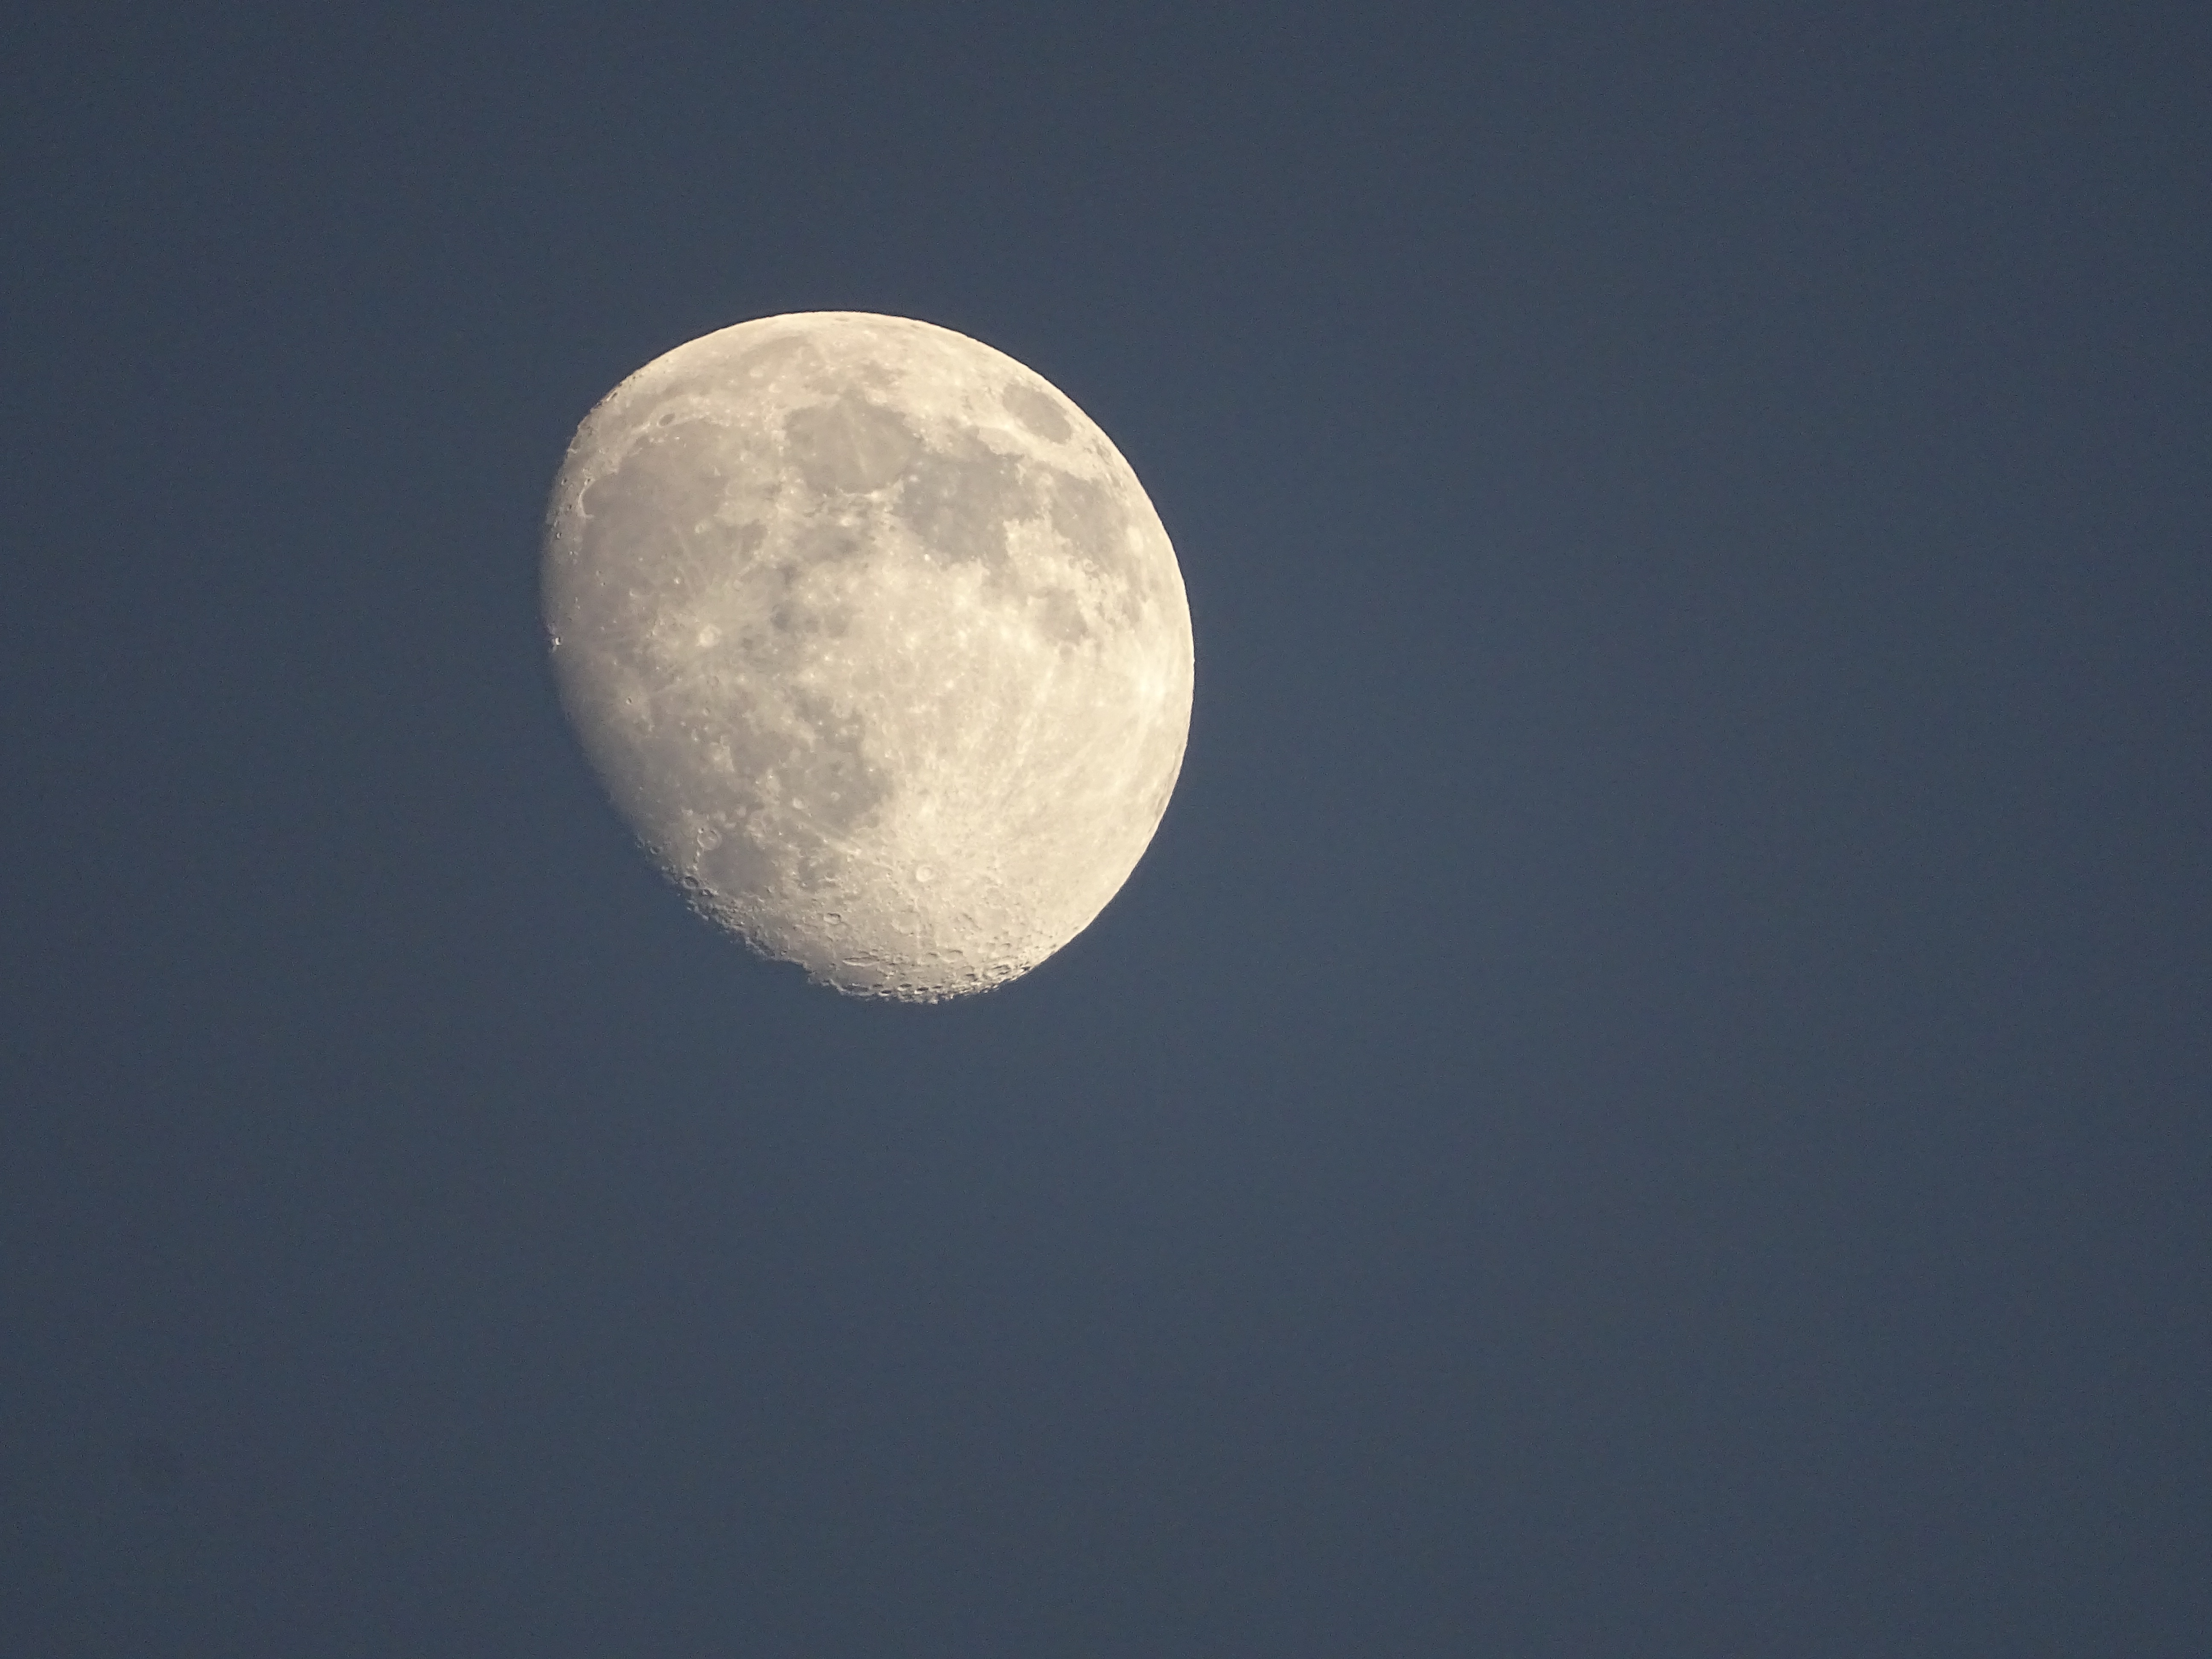
cloud, sky, atmosphere, moon, full moon, circle, astronomy, astronomical object, atmosphere of earth